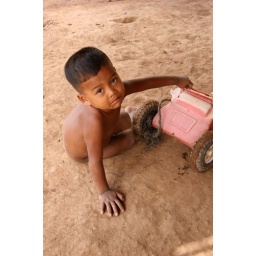
A little boy plays with a broken &amp;quot;Big Wheel&amp;quot; bike during our baseline survey in Kien Svay Province, Cambodia.